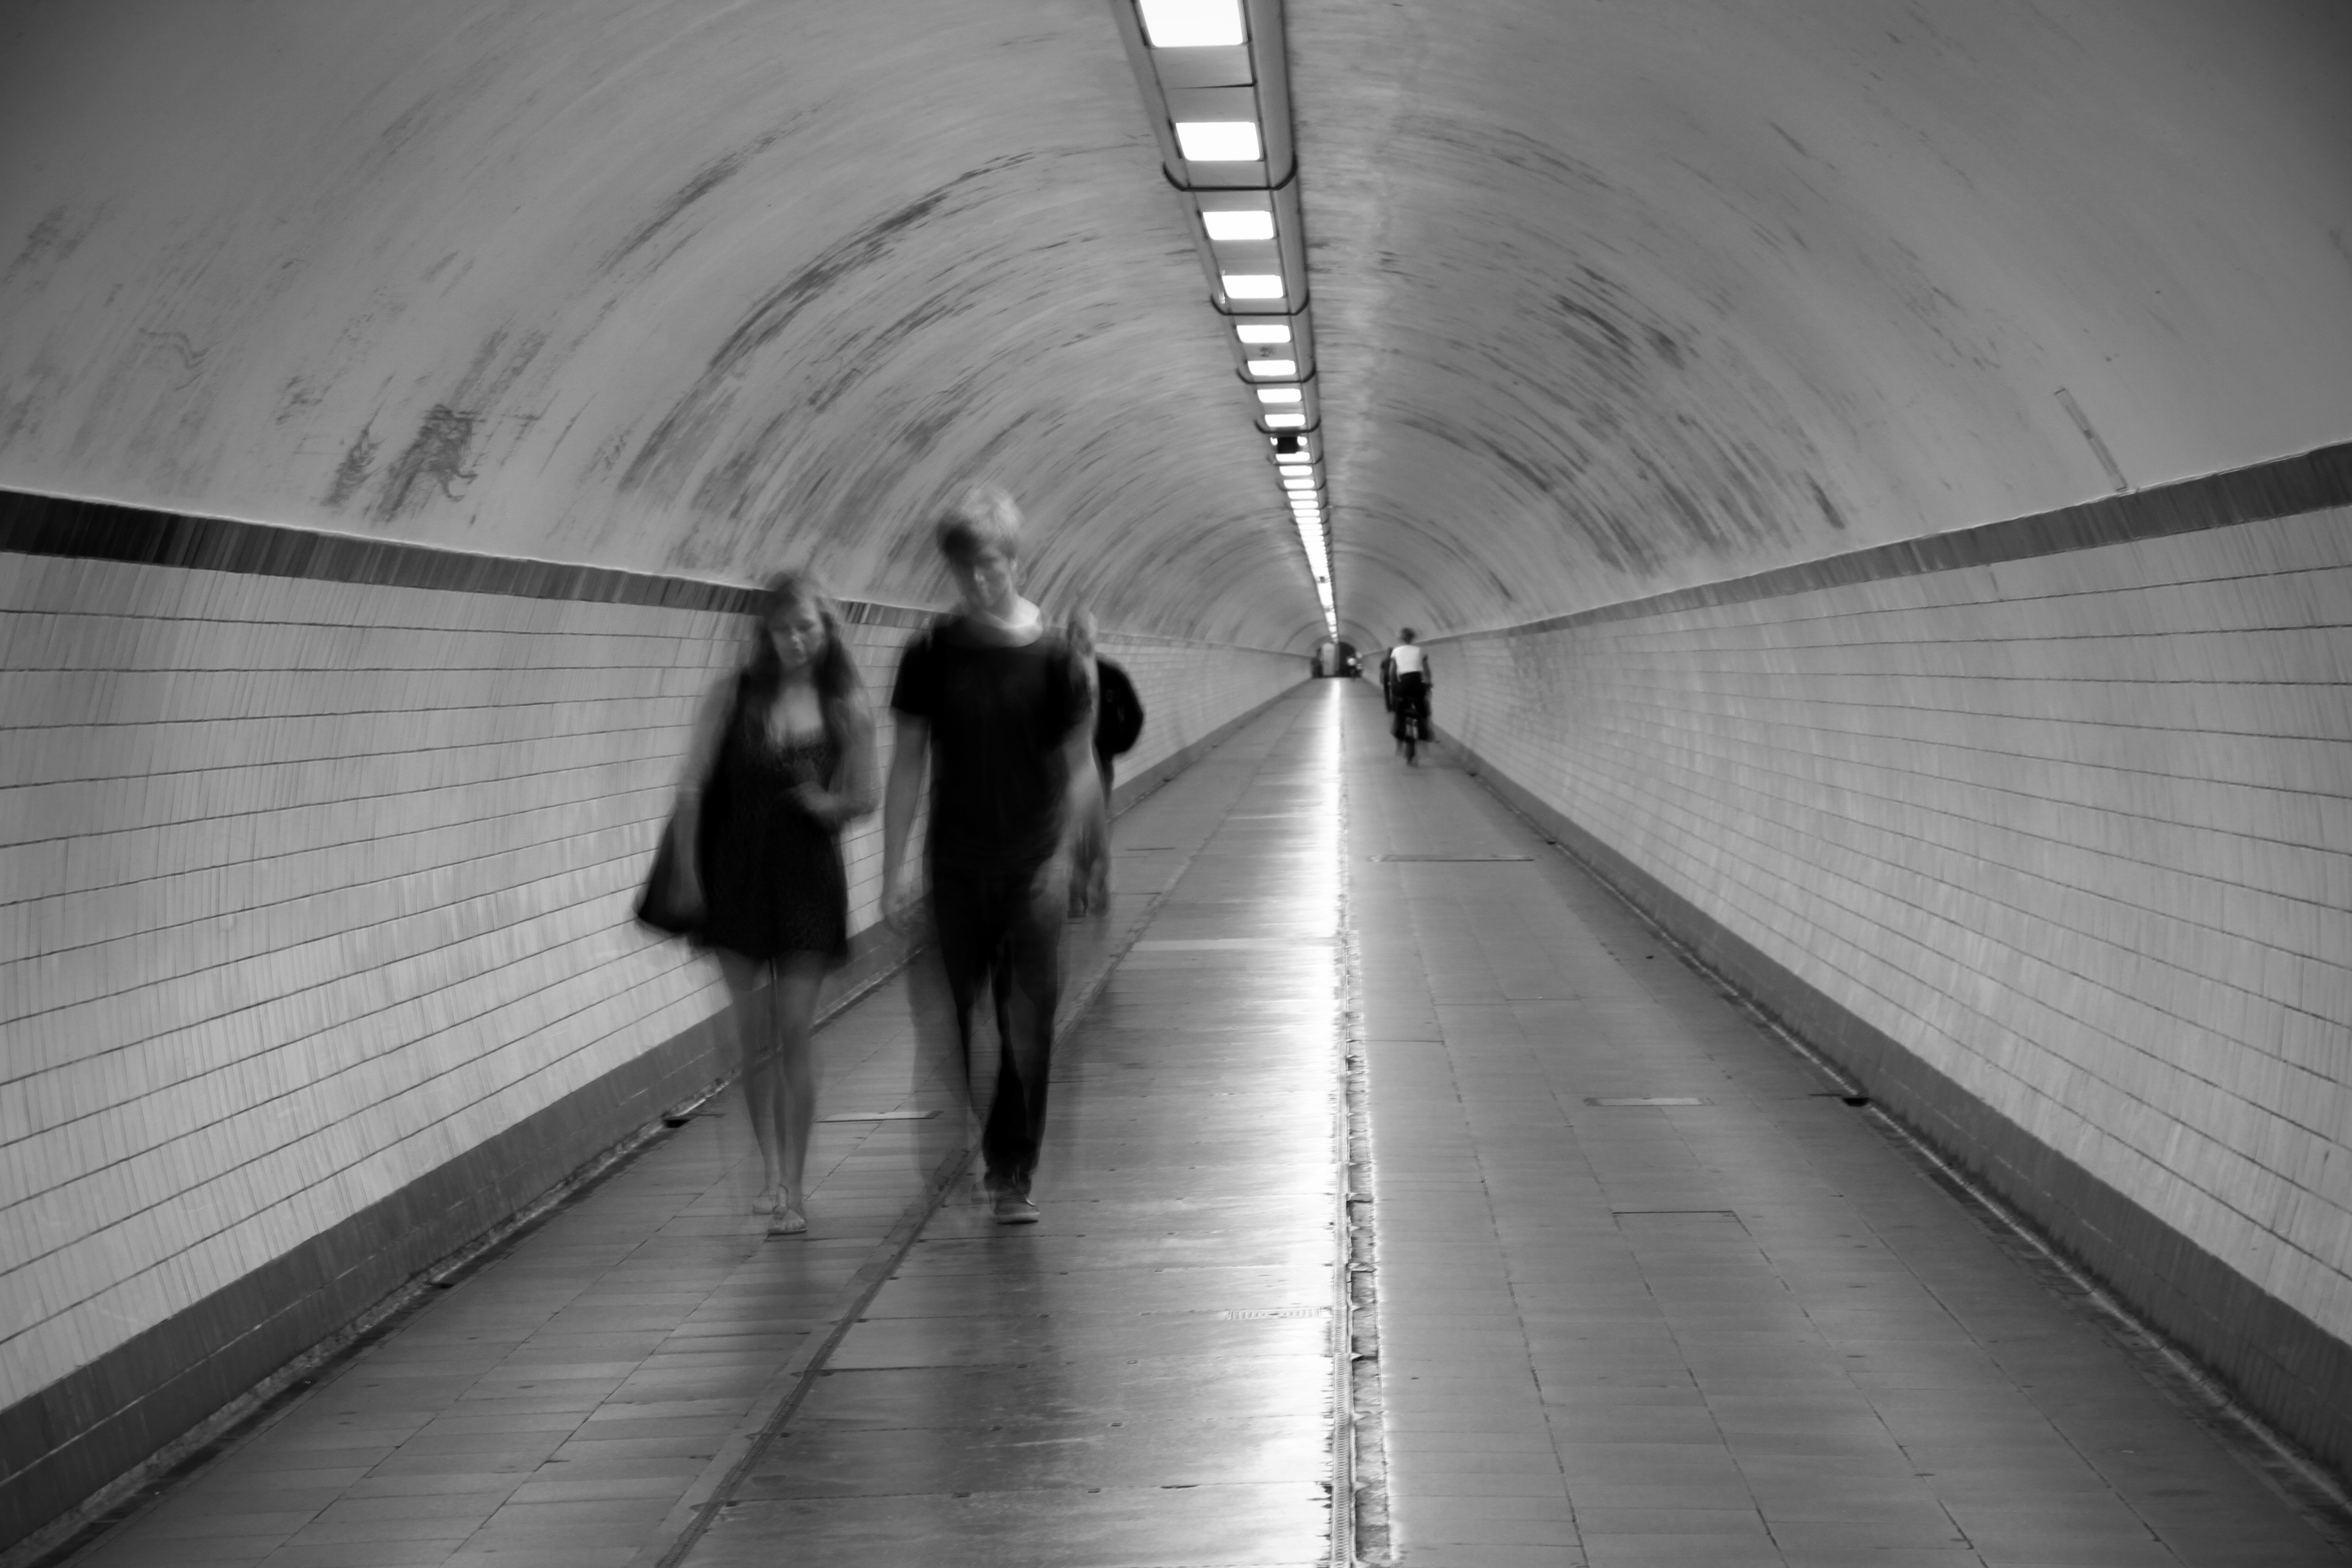
light, black and white, white, tunnel, subway, line, shadow, darkness, black, monochrome, black white, infrastructure, symmetry, snapshot, shape, antwerp, monochrome photography, st anna tunnel